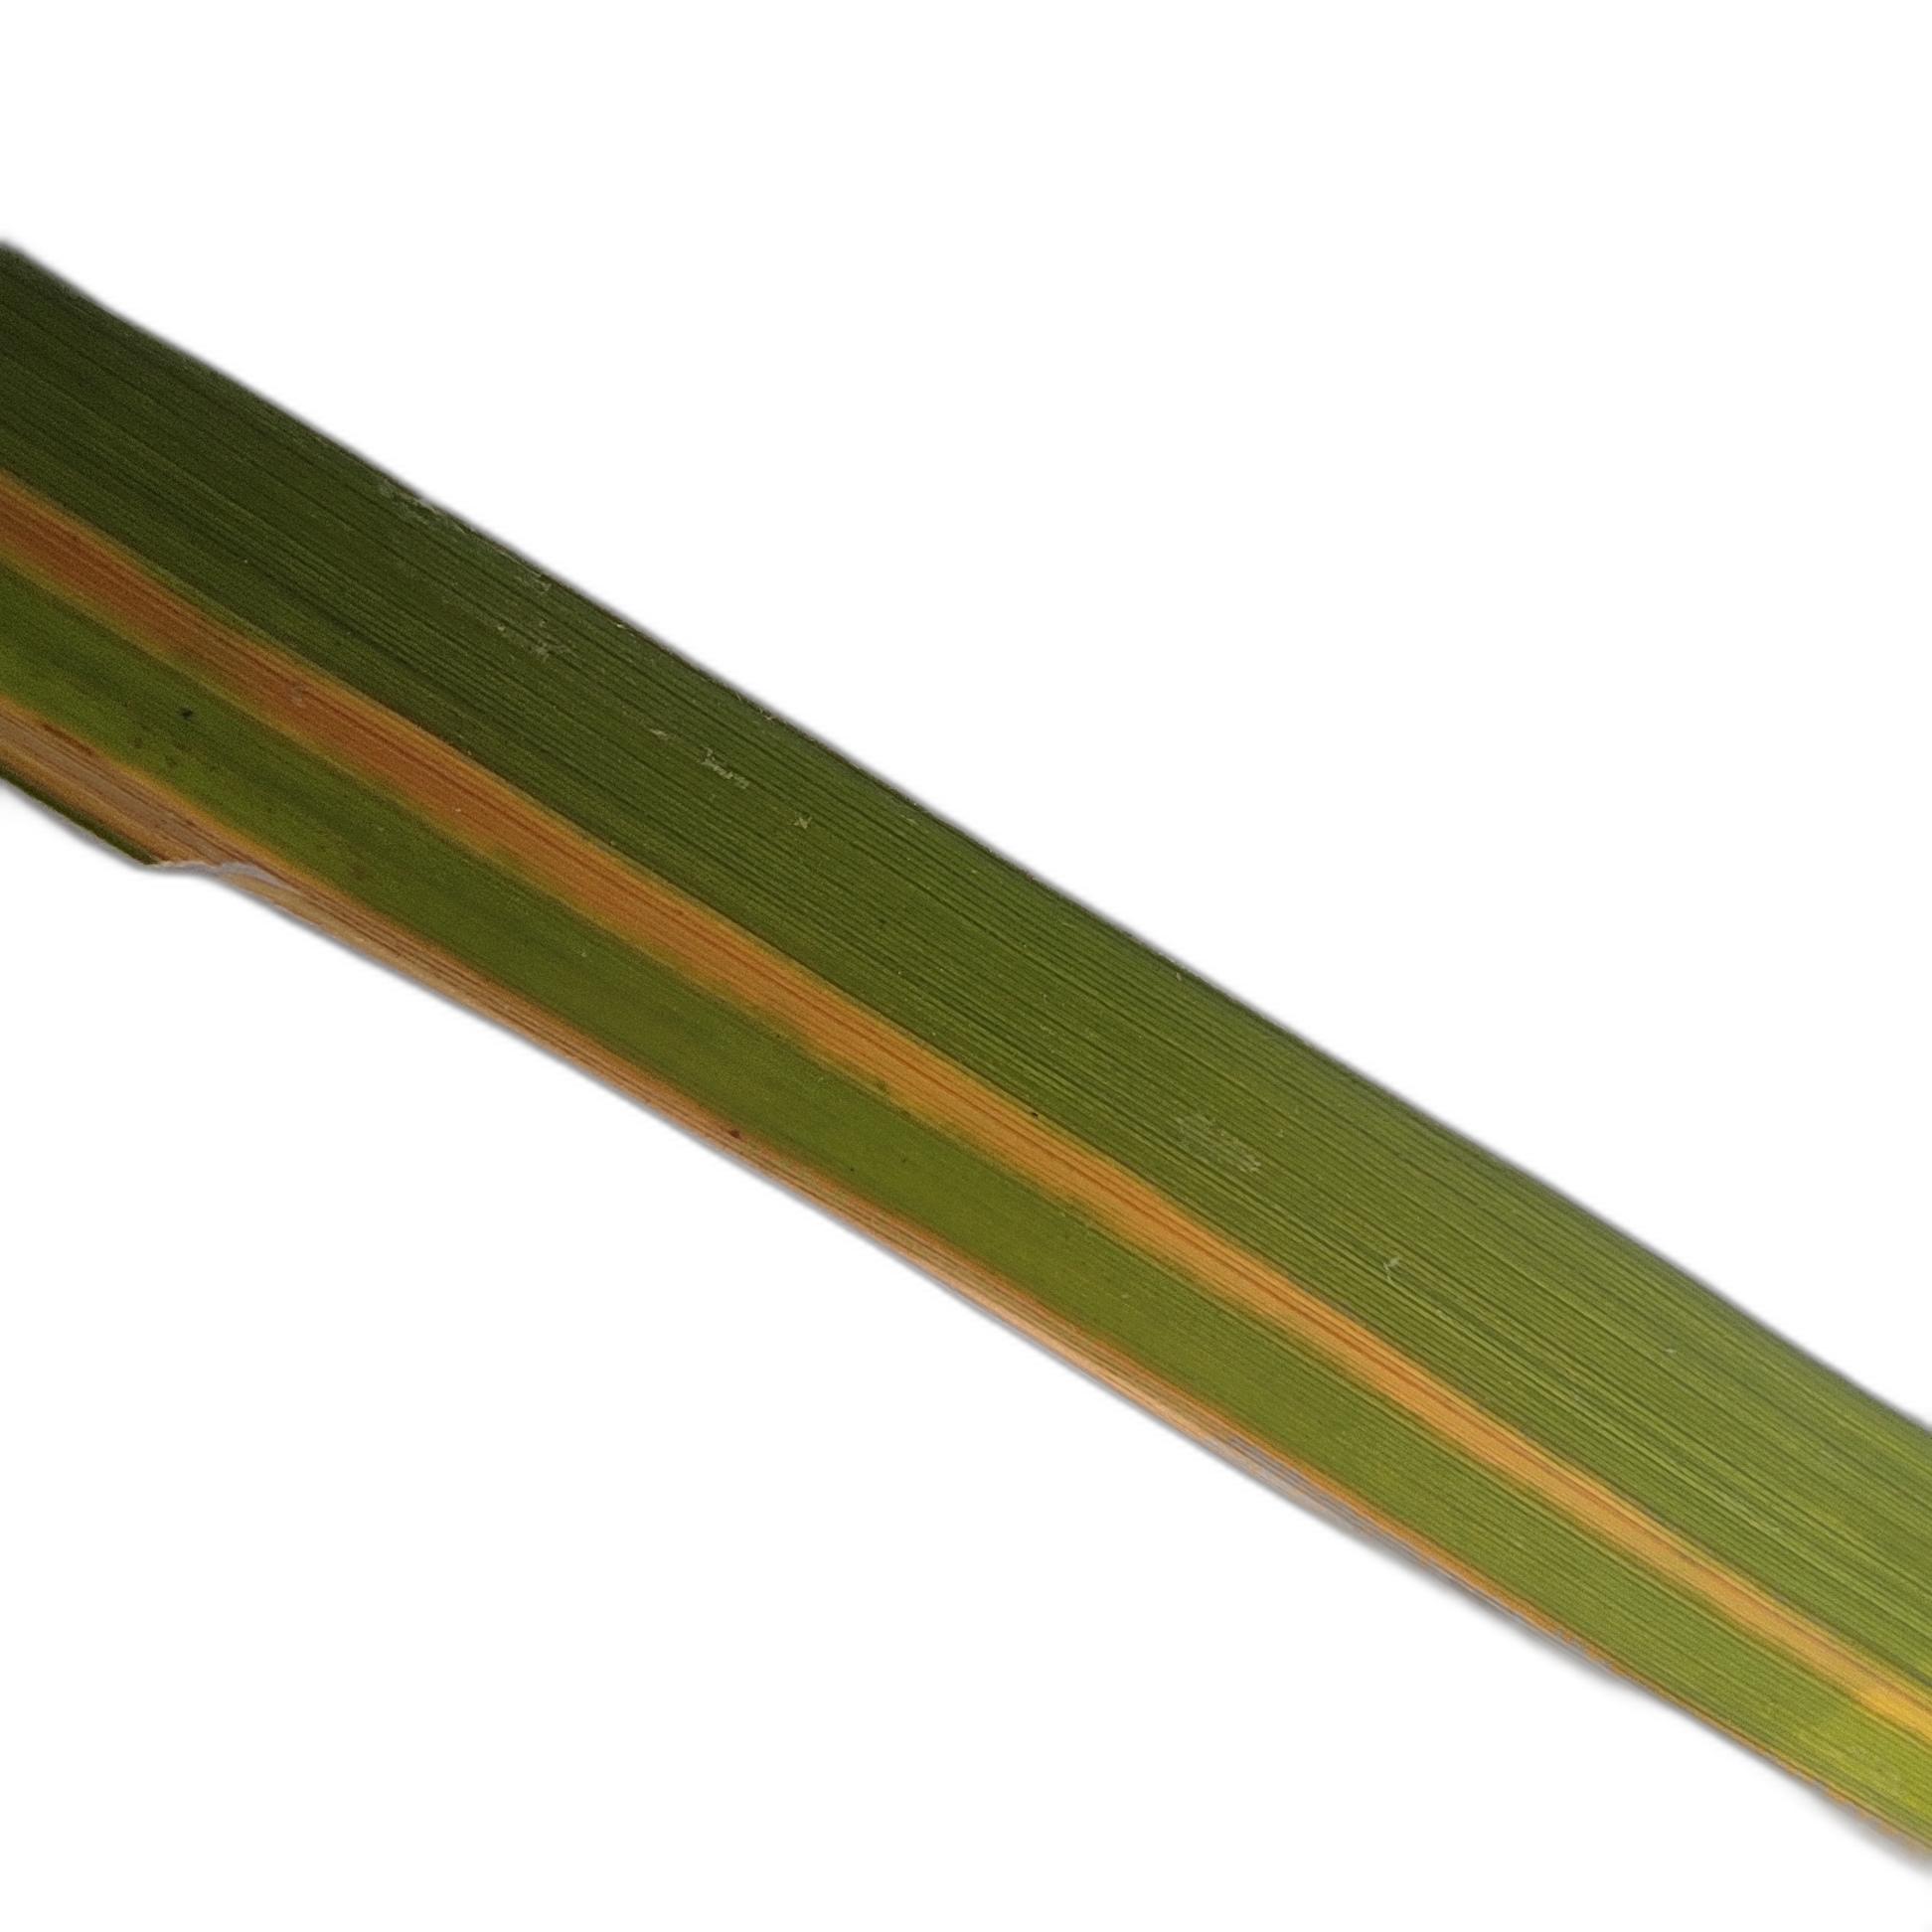
Label: Rice Stripes